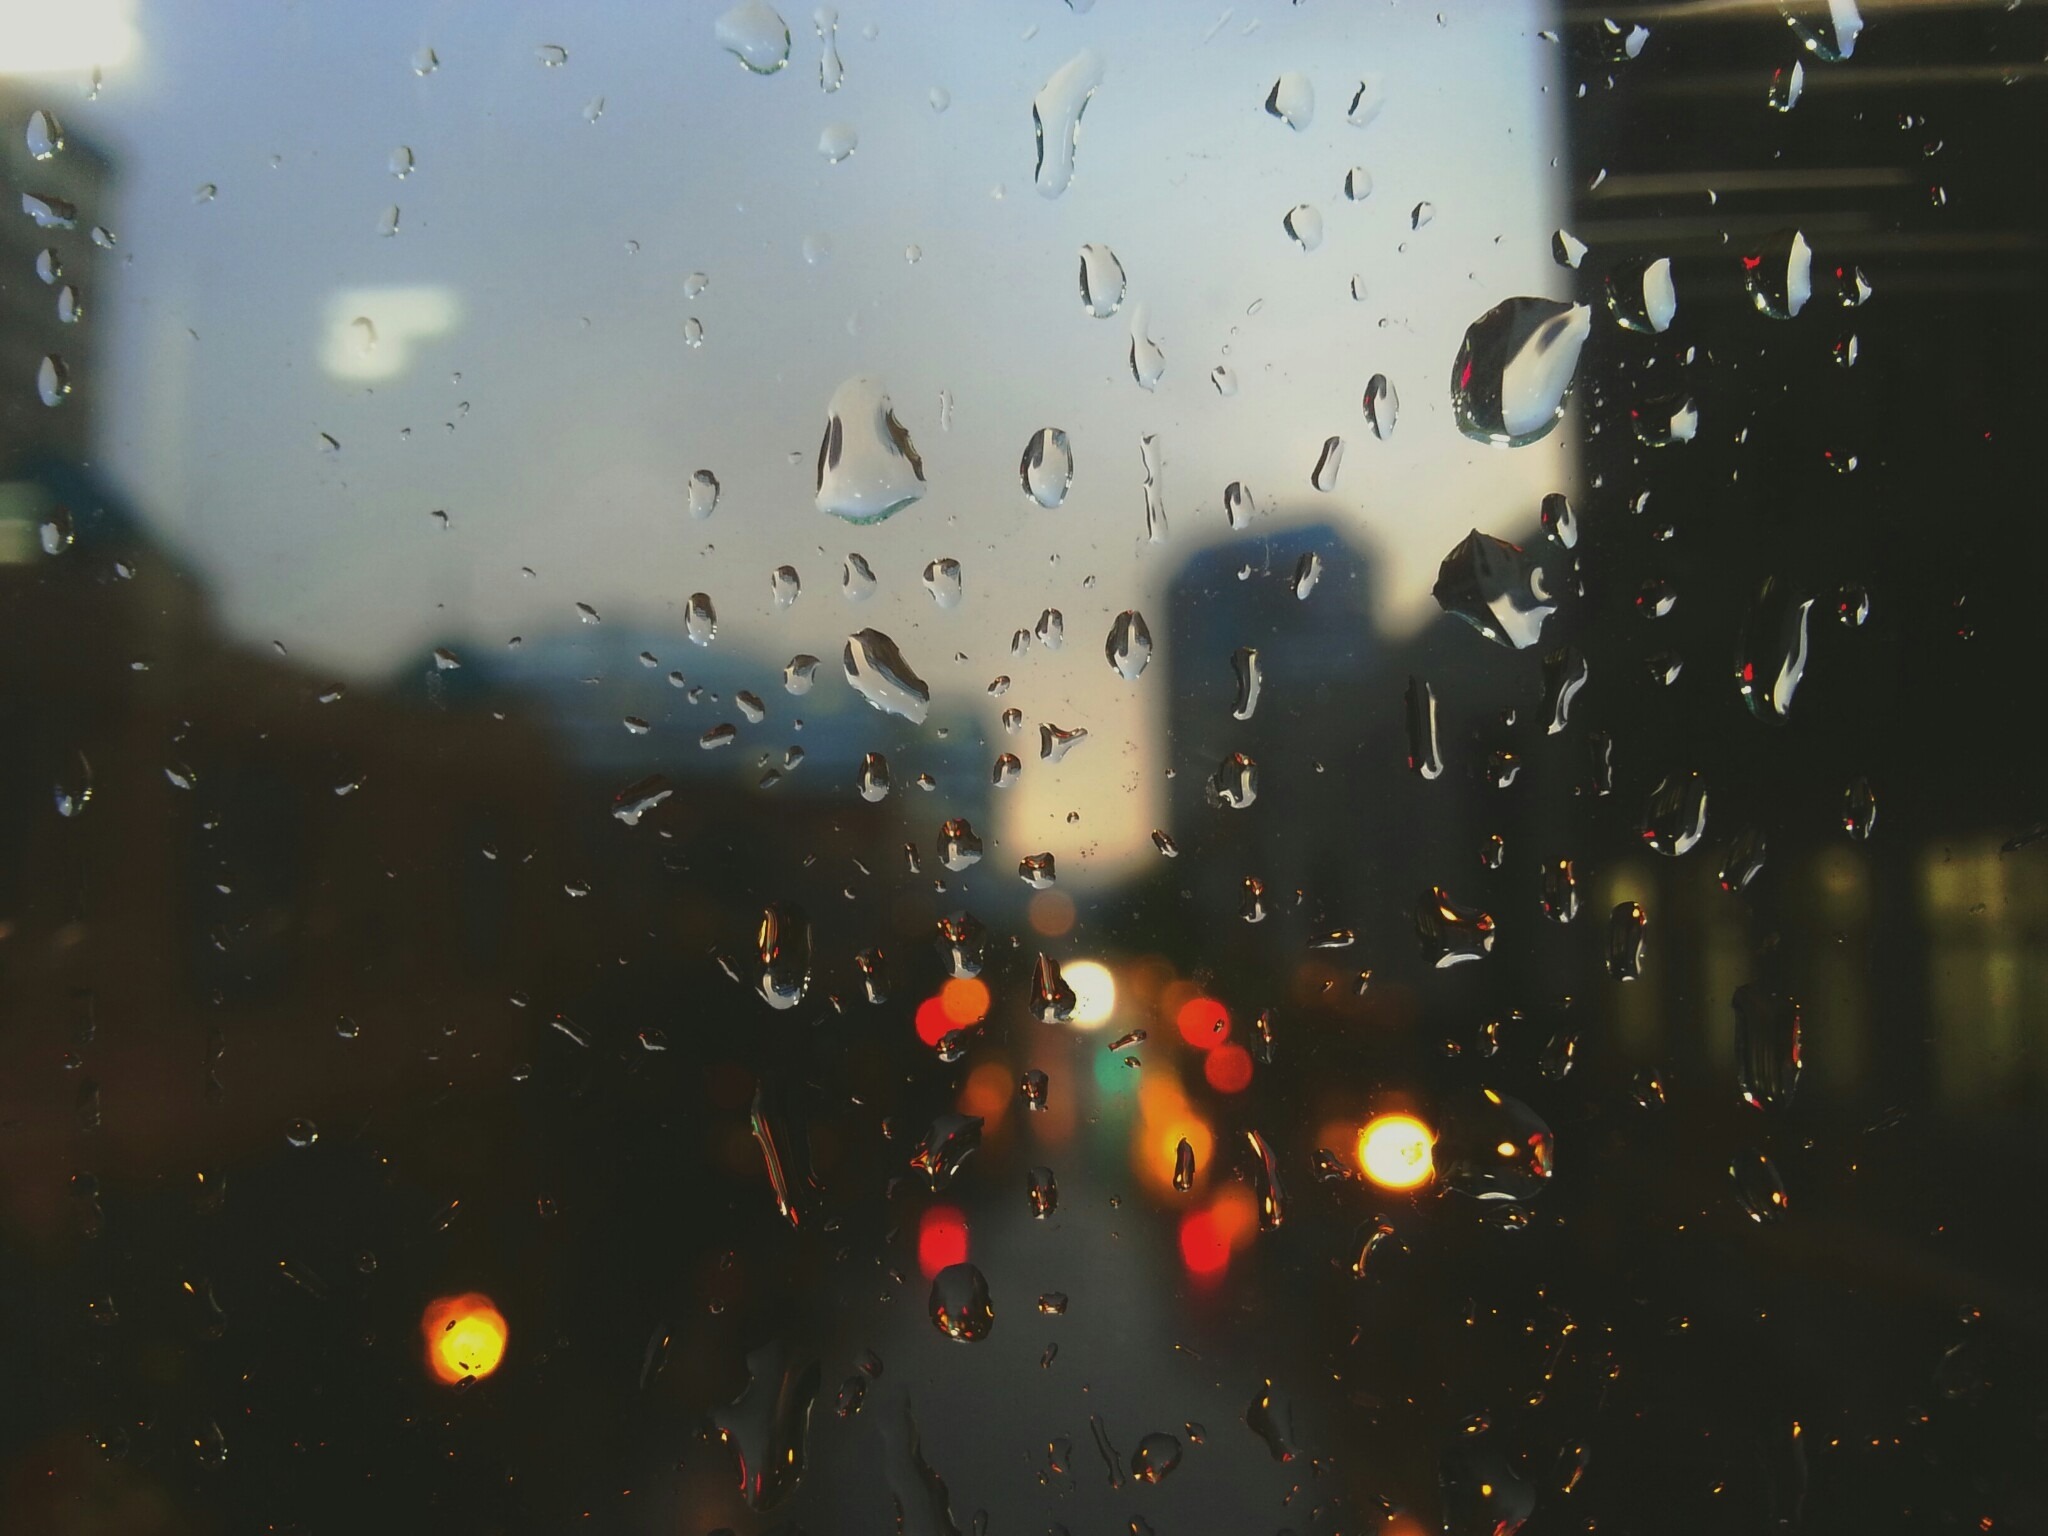
sunlight, rain, window, dark, reflection, weather, darkness, sad, raining, rain drops, car lights, night traffic lights